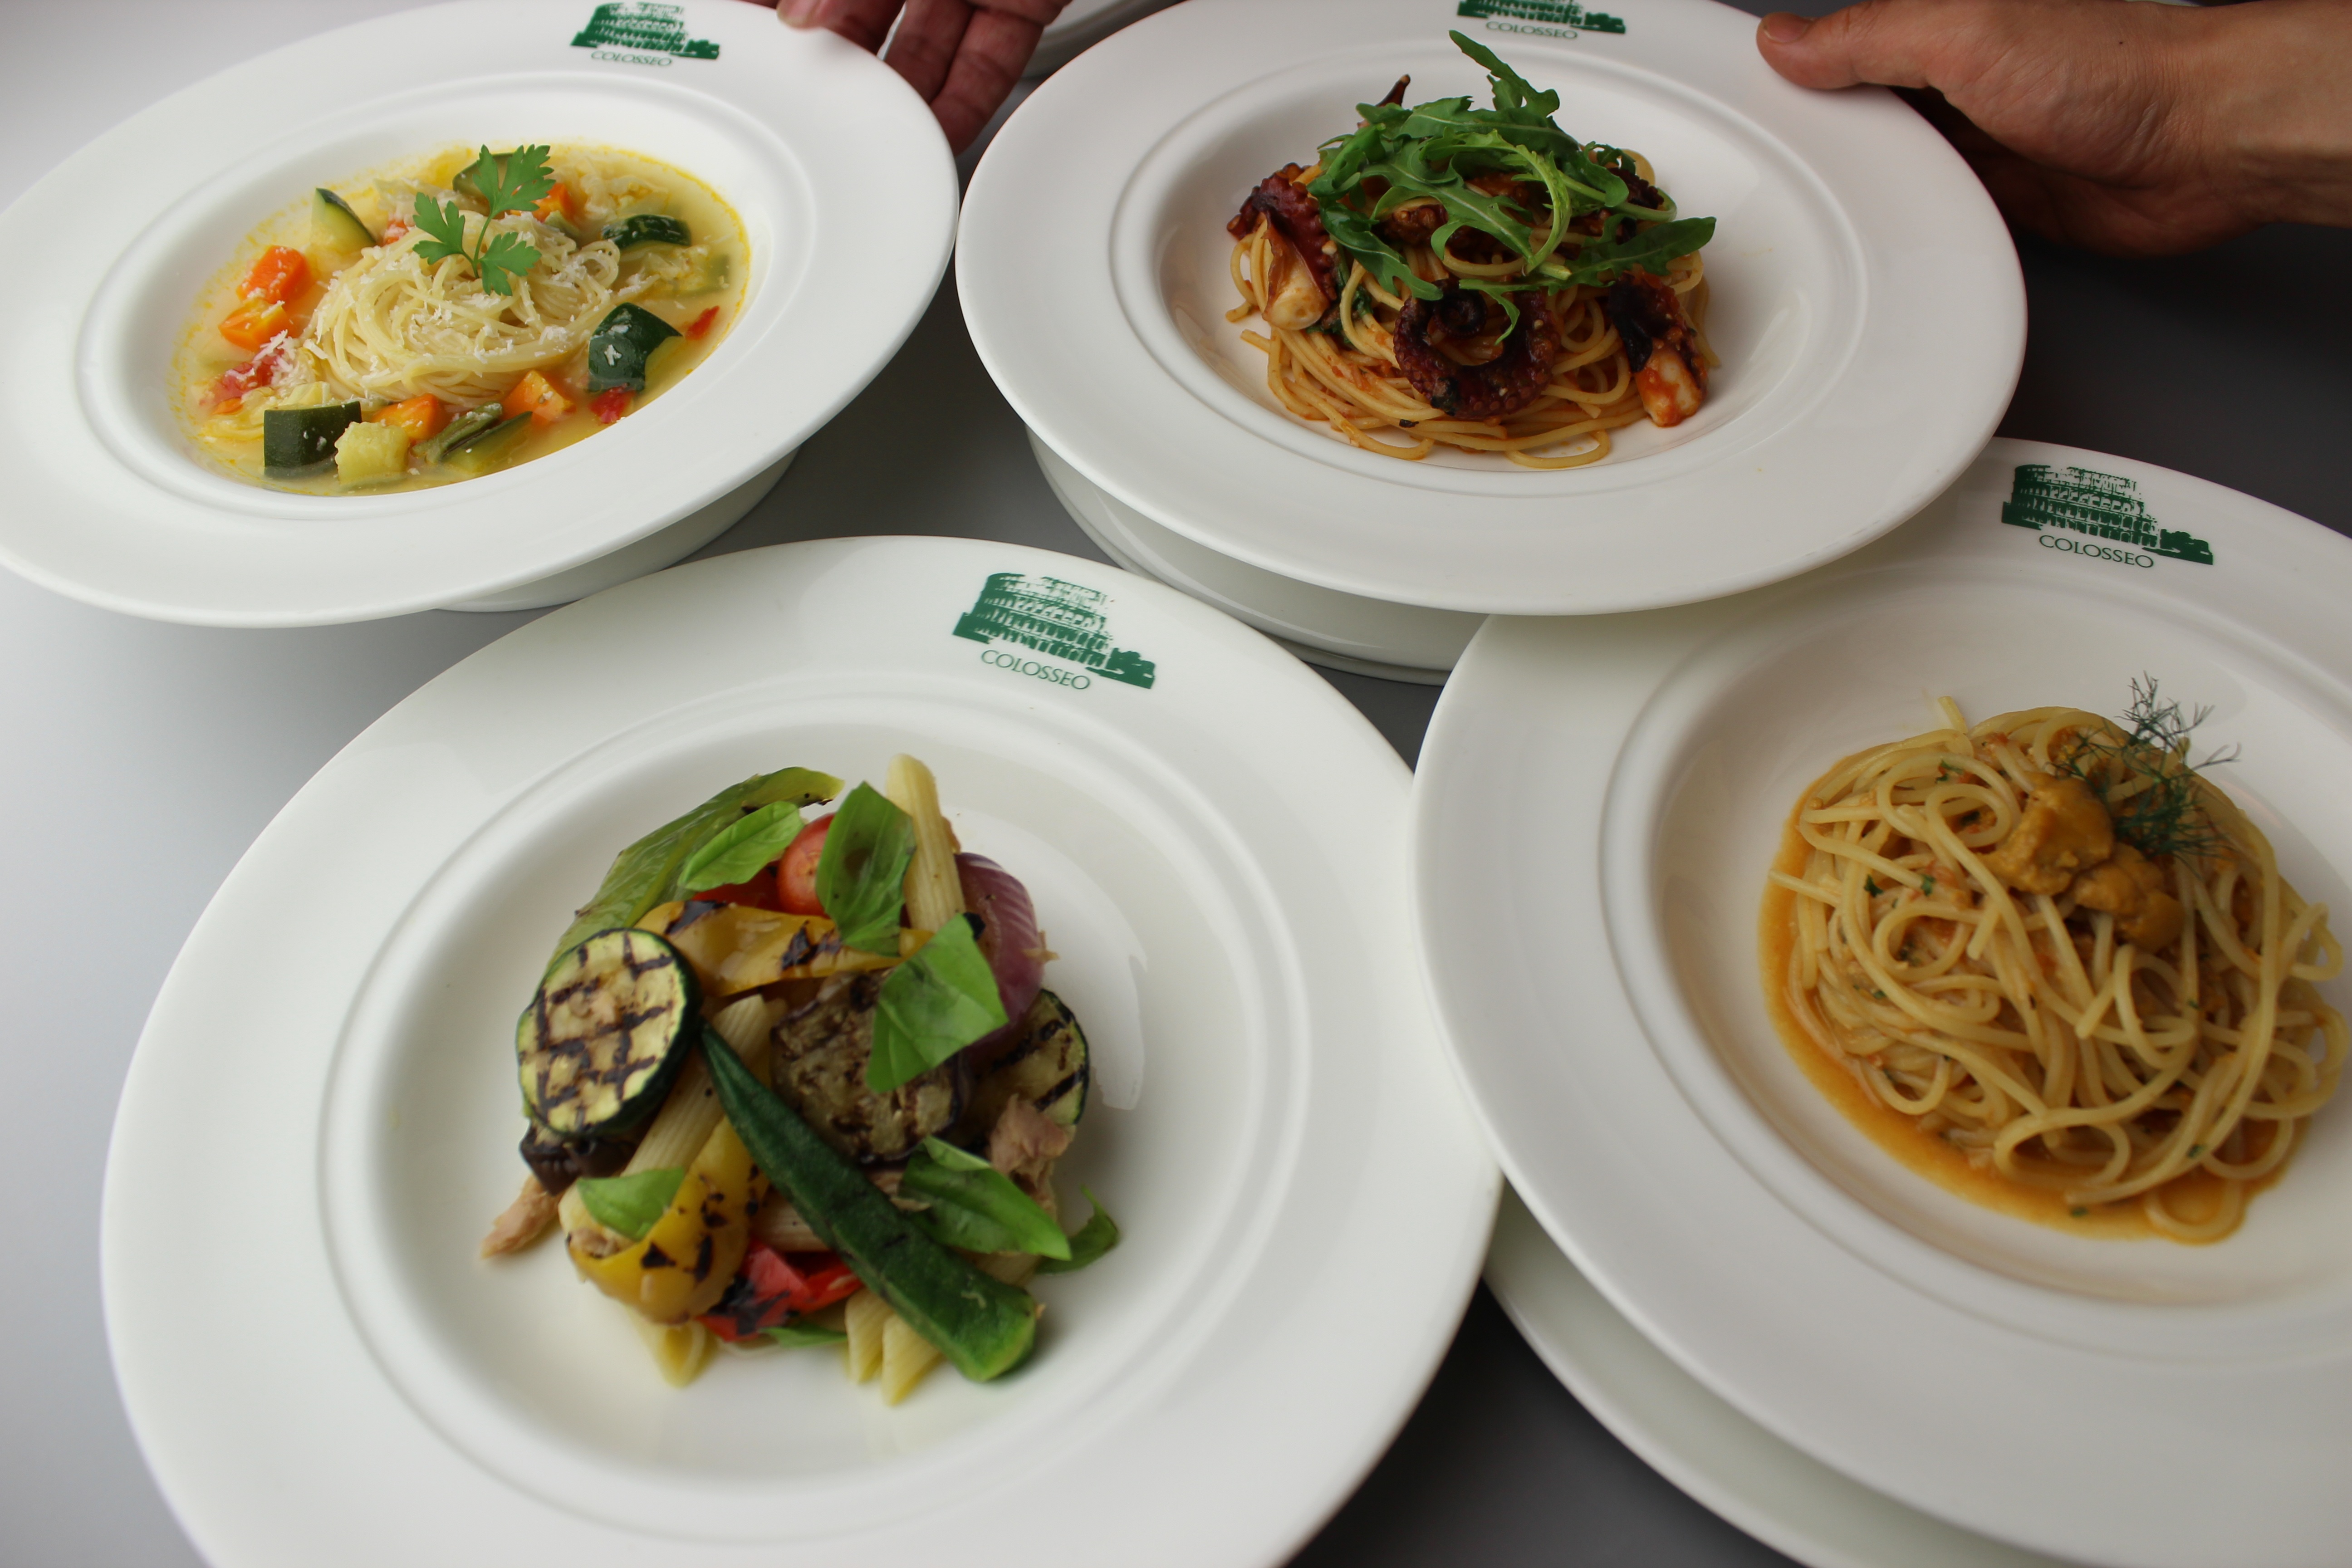
restaurant, dish, meal, food, produce, breakfast, lunch, cuisine, dinner, spaghetti, italian, supper, thai food, hors d oeuvre